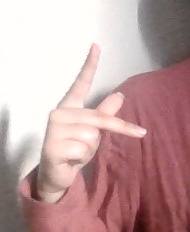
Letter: dha